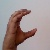
The image shows a hand gesture representing the letter 'C' in Indian Sign Language.